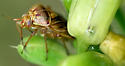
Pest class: lygus_bug